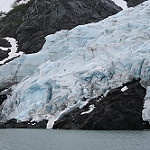
Label: glacier